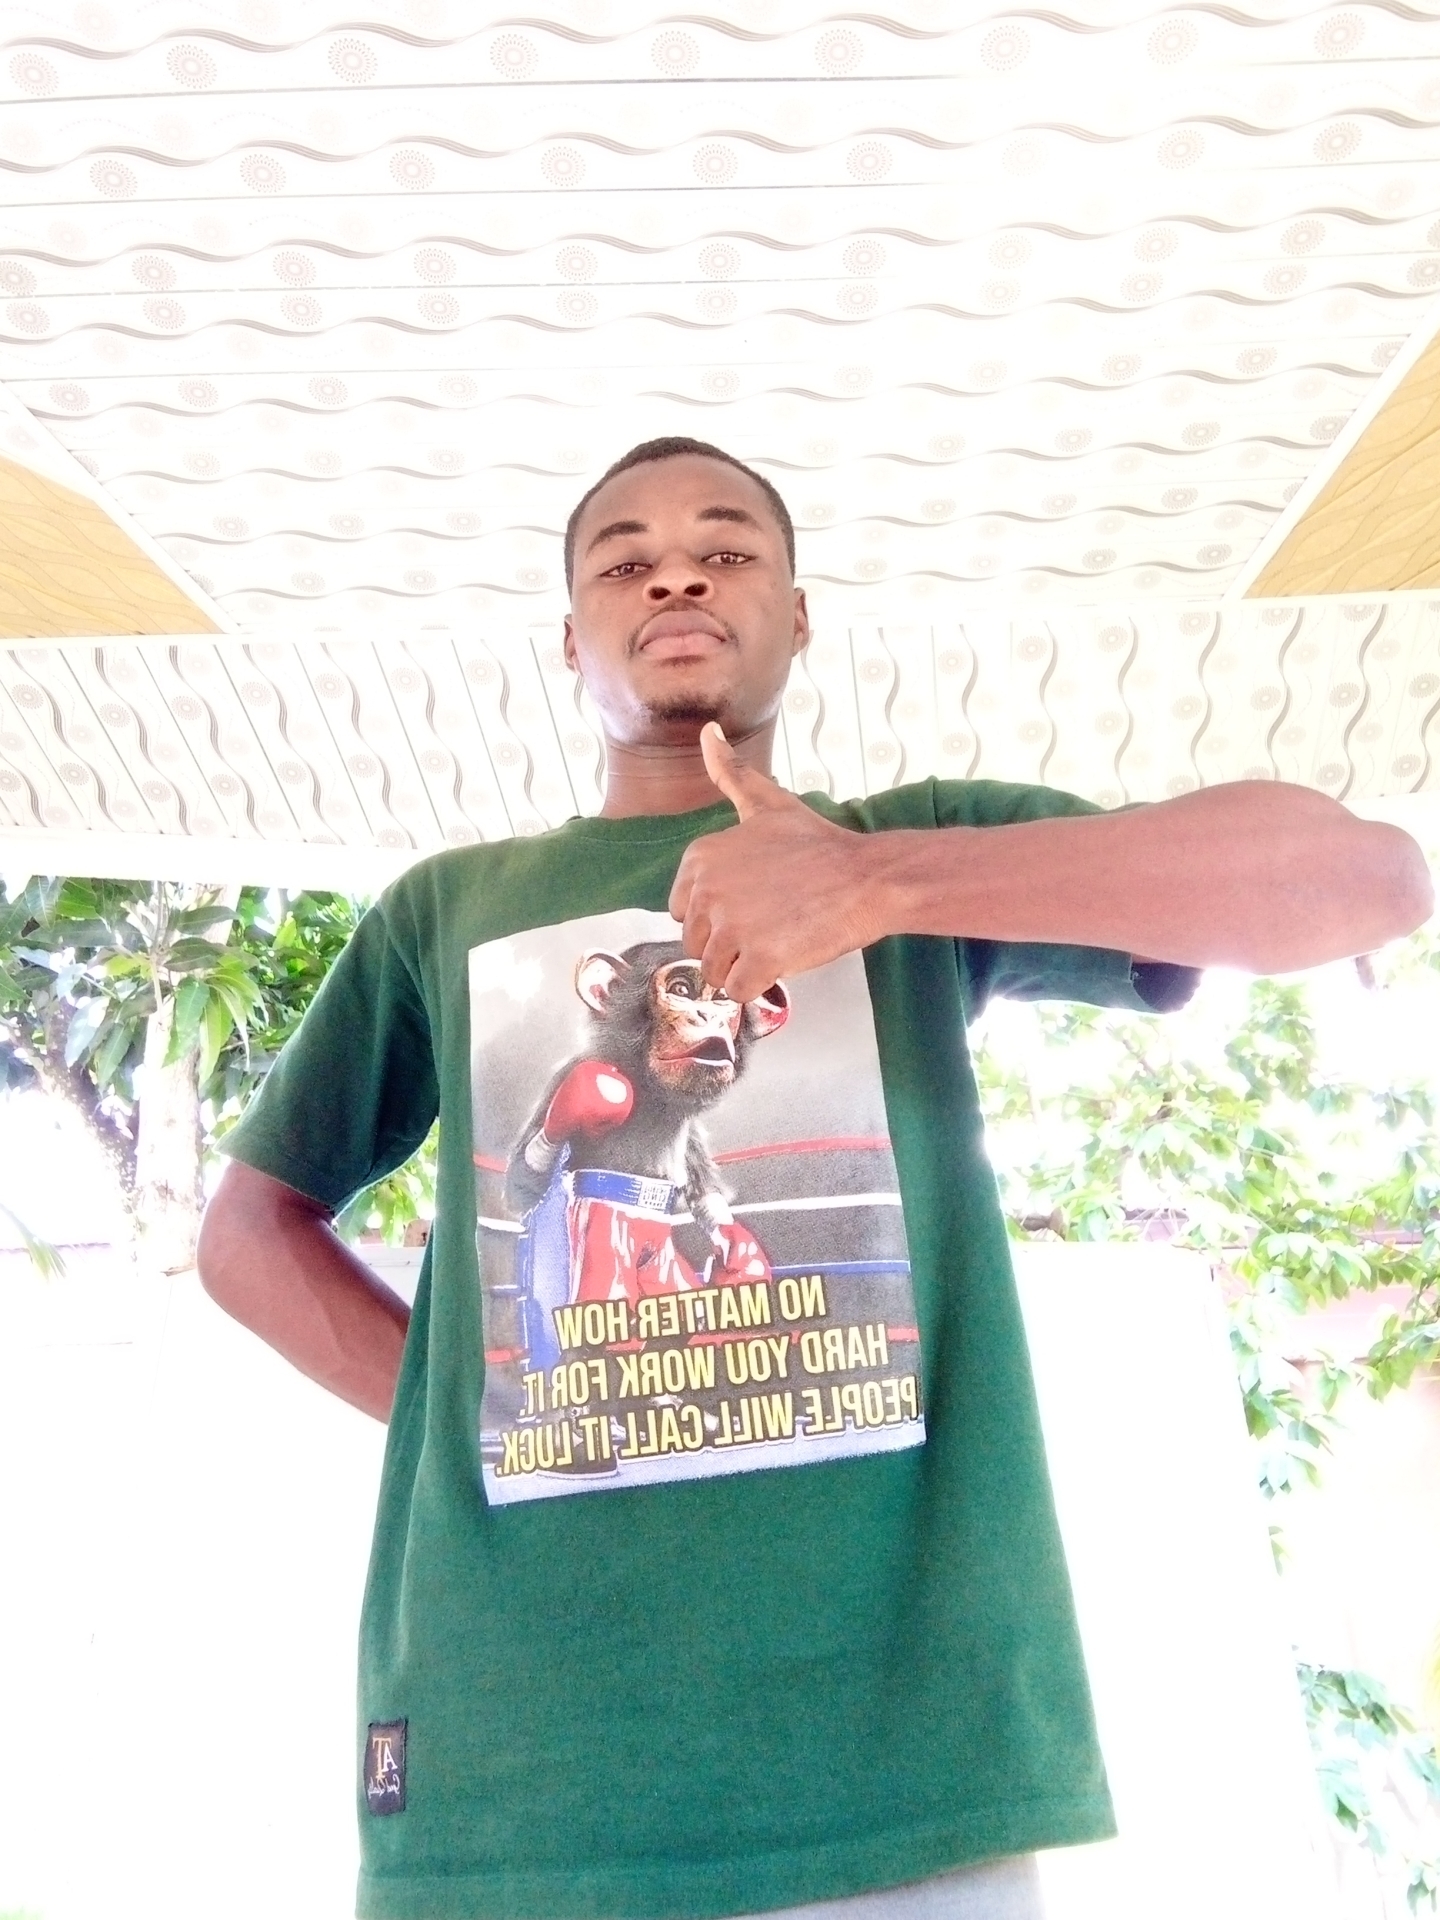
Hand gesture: like